Scottish religion in the nineteenth century

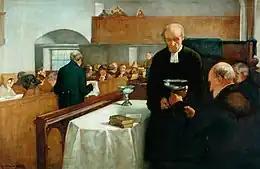
Henry John Dobson's "A Scottish Sacrament"

Scottish religion in the nineteenth century includes all forms of religious organisation and belief in Scotland in the 19th century. This period saw a reaction to the population growth and urbanisation of the Industrial Revolution that had undermined traditional parochial structures and religious loyalties. The established Church of Scotland reacted with a programme of church building from the 1820s. Beginning in 1834 the "Ten Years' Conflict" ended in a schism from the established Church of Scotland led by Dr Thomas Chalmers known as the Great Disruption of 1843. Roughly a third of the clergy, mainly from the North and Highlands, formed the separate Free Church of Scotland. The evangelical Free Church and other secessionist churches grew rapidly in the Highlands and Islands and urban centres. There were further schisms and divisions, particularly between those who attempted to maintain the principles of Calvinism and those that took a more personal and flexible view of salvation. However, there were also mergers that cumulated in the creation of a United Free Church in 1900 that incorporated most of the secessionist churches.